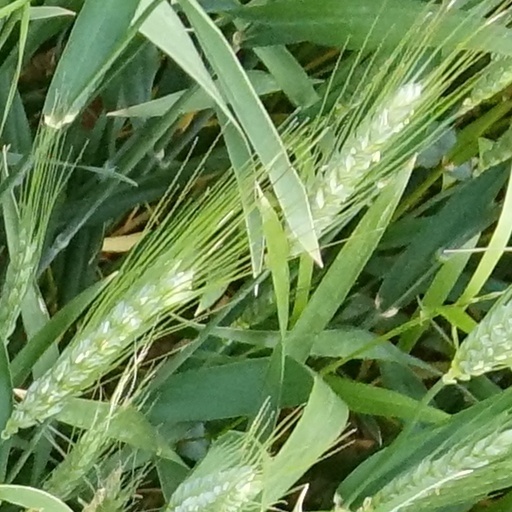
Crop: wheat